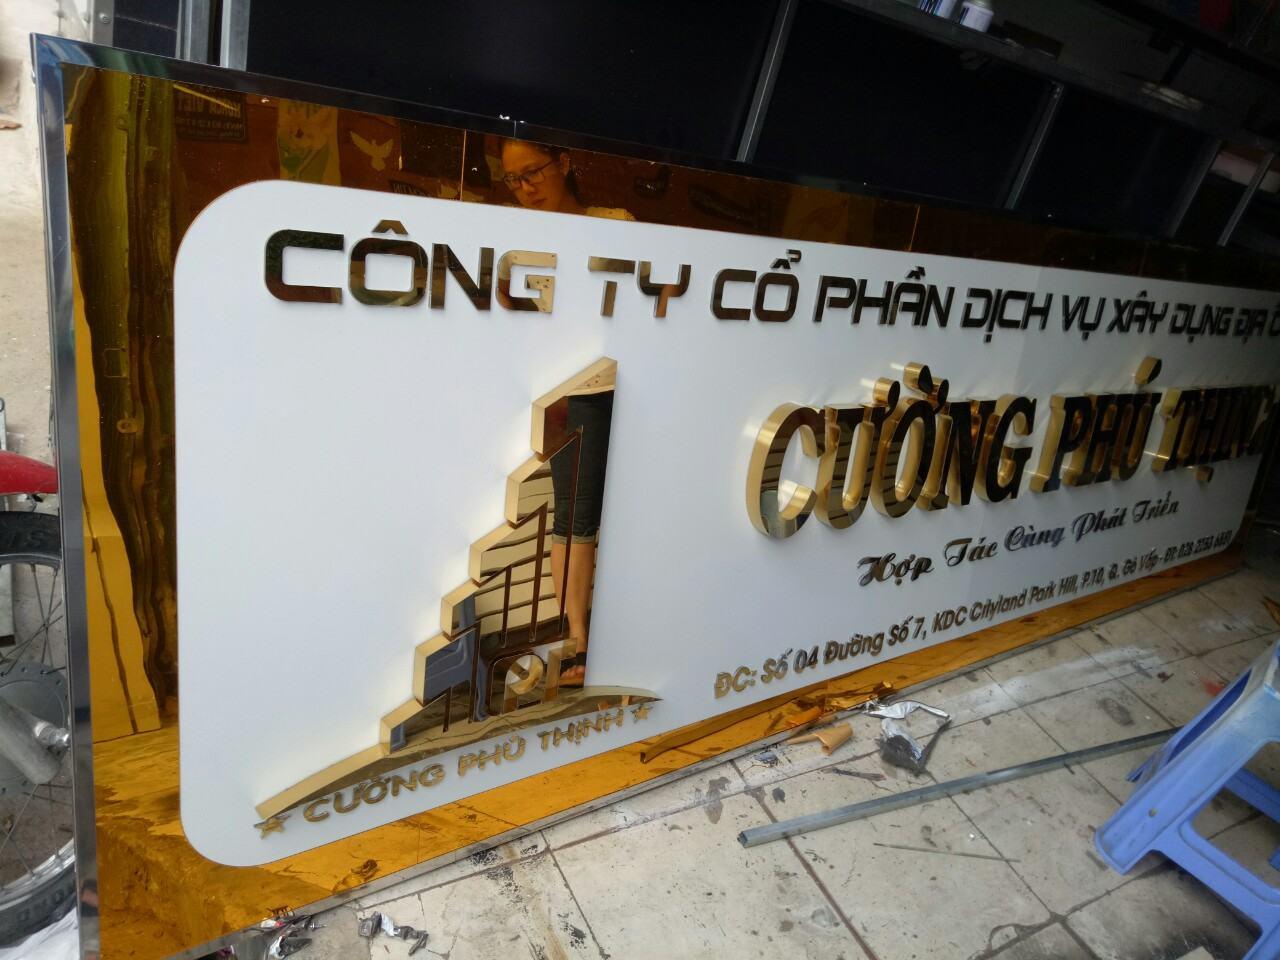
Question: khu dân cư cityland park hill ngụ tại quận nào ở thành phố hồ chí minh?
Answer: quận gò vấp